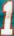
Number: 1